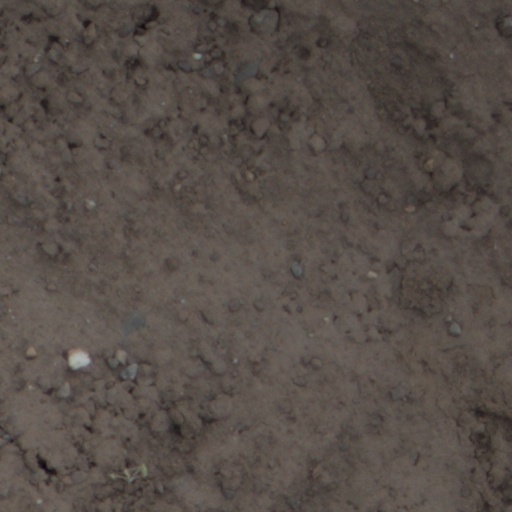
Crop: wheat